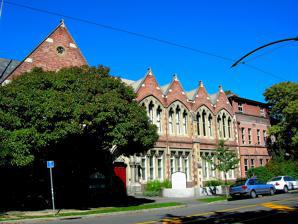
Building: Cranmer Centre
Country: New Zealand
Year built: 1881
Former school in Christchurch, New Zealand Cranmer Centre Cranmer Centre, 2009 Location within the Christchurch Central City Former names Christchurch Girls' High School General information Type Former school Architectural style Venetian Gothic architecture Location Christchurch Central City Address 40 Armagh Street Town or city Christchurch Country New Zealand Coordinates 43°31′44″S 172°37′48″E / 43.52889°S 172.63000°E / -43.52889; 172.63000 Completed September 1881 Destroyed May 2011 Owner Arts Centre of Christchurch Trust Technical details Floor count three Design and construction Architect(s) William Barnett Armson Main contractor Greig and Hunter Renovating team Architect(s) Collins and Harman Heritage New Zealand – Category 1 Designated 24 February 1994 Reference no. 1849 References "Cranmer Centre" . New Zealand Heritage List/Rārangi Kōrero . Heritage New Zealand . The Cranmer Centre (originally: Christchurch Girls' High School ) was a historic building in Christchurch , New Zealand. Its original use, until 1986, was as the Christchurch Girls' High School , the second high school for girls in the country. Registered with the New Zealand Historic Places Trust as a Category I heritage building, it was purchased by Arts Centre of Christchurch Trust in 2001, and demolished in May 2011 following the February 2011 Christchurch earthquake . Geography Christchurch Girls' High School, ca 1885 The centre was located on the south-west corner of Armagh and Montreal Streets by Cranmer Square . On the opposite side was the Christchurch Normal School, later renamed Cranmer Court . The Christchurch heritage tram passed the building on its central city circuit along Armagh Street. History The building in 1913. The 1907 extension is to the right, with the main entrance portal relocated to that part of the building. The 1912 extension is to the left. The Cranmer Centre is named after Cranmer Square, which takes its name from Thomas Cranmer , a noted Protestant reformer who shaped the Church of England , and wrote the first edition of the Book of Common Prayer . Christchurch Girls' High, the second high school for girls in New Zealand, was established in 1877. It was preceded by Otago Girls' High School , which is believed to be the oldest secondary girls' school in the Southern Hemisphere . After a year in temporary accommodation, the girls school moved into new premises on the corner of Hereford Street and Rolleston Avenue designed by Thomas Cane (1830–1905), immediately adjacent to the Canterbury College . That building is these days part of the Arts Centre . Cane's building soon ran out of room, and William Barnett Armson , who had previously been employed by the provincial council , was commissioned to design a new building in 1879. It is believed that Armson carried out the design work in 1880 and it was built the following year by the firm of Greig and Hunter. The school opened in September 1881. Additions and renovations were made in 1907 and 1912 by Collins and Harman. Subsequent additions and alterations in 1936–1941 and 1961 were by Collins Architects. The east façade with significant damage from the February 2011 Christchurch earthquake The entrance portal is all that remains of the building After the Girls' High School moved to its new site in Deans Avenue in 1986, the old building was leased to the Arts Centre of Christchurch Trust on a long-term lease and used for arts, cultural, social service and community groups. The Crown sold the land and buildings to Ngāi Tahu , and in 2001, it was sold to the Arts Centre of Christchurch Trust. The building was registered under the Historic Places Act 1980, and on 24 February 1994, the structure became registered (No. 1849) with the New Zealand Historic Places Trust as a Category I heritage building. Following the 2011 Christchurch earthquake, the building was damaged and found to contain the toxic substance asbestos . It was demolished in May 2011; all that was remaining for a while was the main entrance portal on Armagh Street, but this was removed some weeks later. Architecture The crest of Canterbury College over the main entrance The building was of Venetian Gothic architecture . Concrete foundations and brick masonry walls were used in the original construction as well as the additions of 1907 and 1912. External and internal walls are of brick. The windows had sandstone facing features. The roof was characterised by timber sarking and slate sheathing. Roofing over the hall/library was replaced in 1989 after a fire. As part of the 1907 addition, the gabled entrance was relocated to the east end of the new building, while it was originally located at the northeast porch area. The entrance has Corinthian pilasters and displays the original crest of Canterbury College above the architrave, demonstrating the links that the school had with the university at its previous site. The crest is inscribed "Ergo tua rura manebunt", meaning "therefore may your fields prosper"; this refers to the then extensive landholdings that the college had been given by the provincial government that were earning it an income. One of the building's notable feature had been constructural polychromy . Notable people Helen Macmillan Brown (née Connon; wife of John Macmillan Brown ), the second woman to graduate from a British university, was Principal of Christchurch Girls' High School from 1882 to 1894. Two students of the school, Juliet Hulme and Pauline Parker , made world news in 1954 when they killed Pauline's mother in Victoria Park . The murder became the basis of several works of literature and film. The most famous of these is Peter Jackson 's 1994 film Heavenly Creatures . References